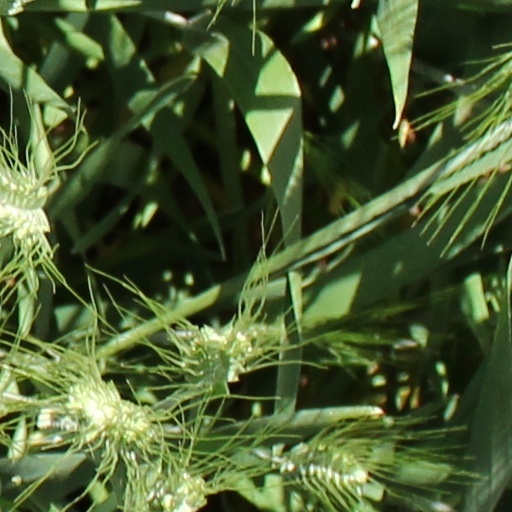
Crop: wheat